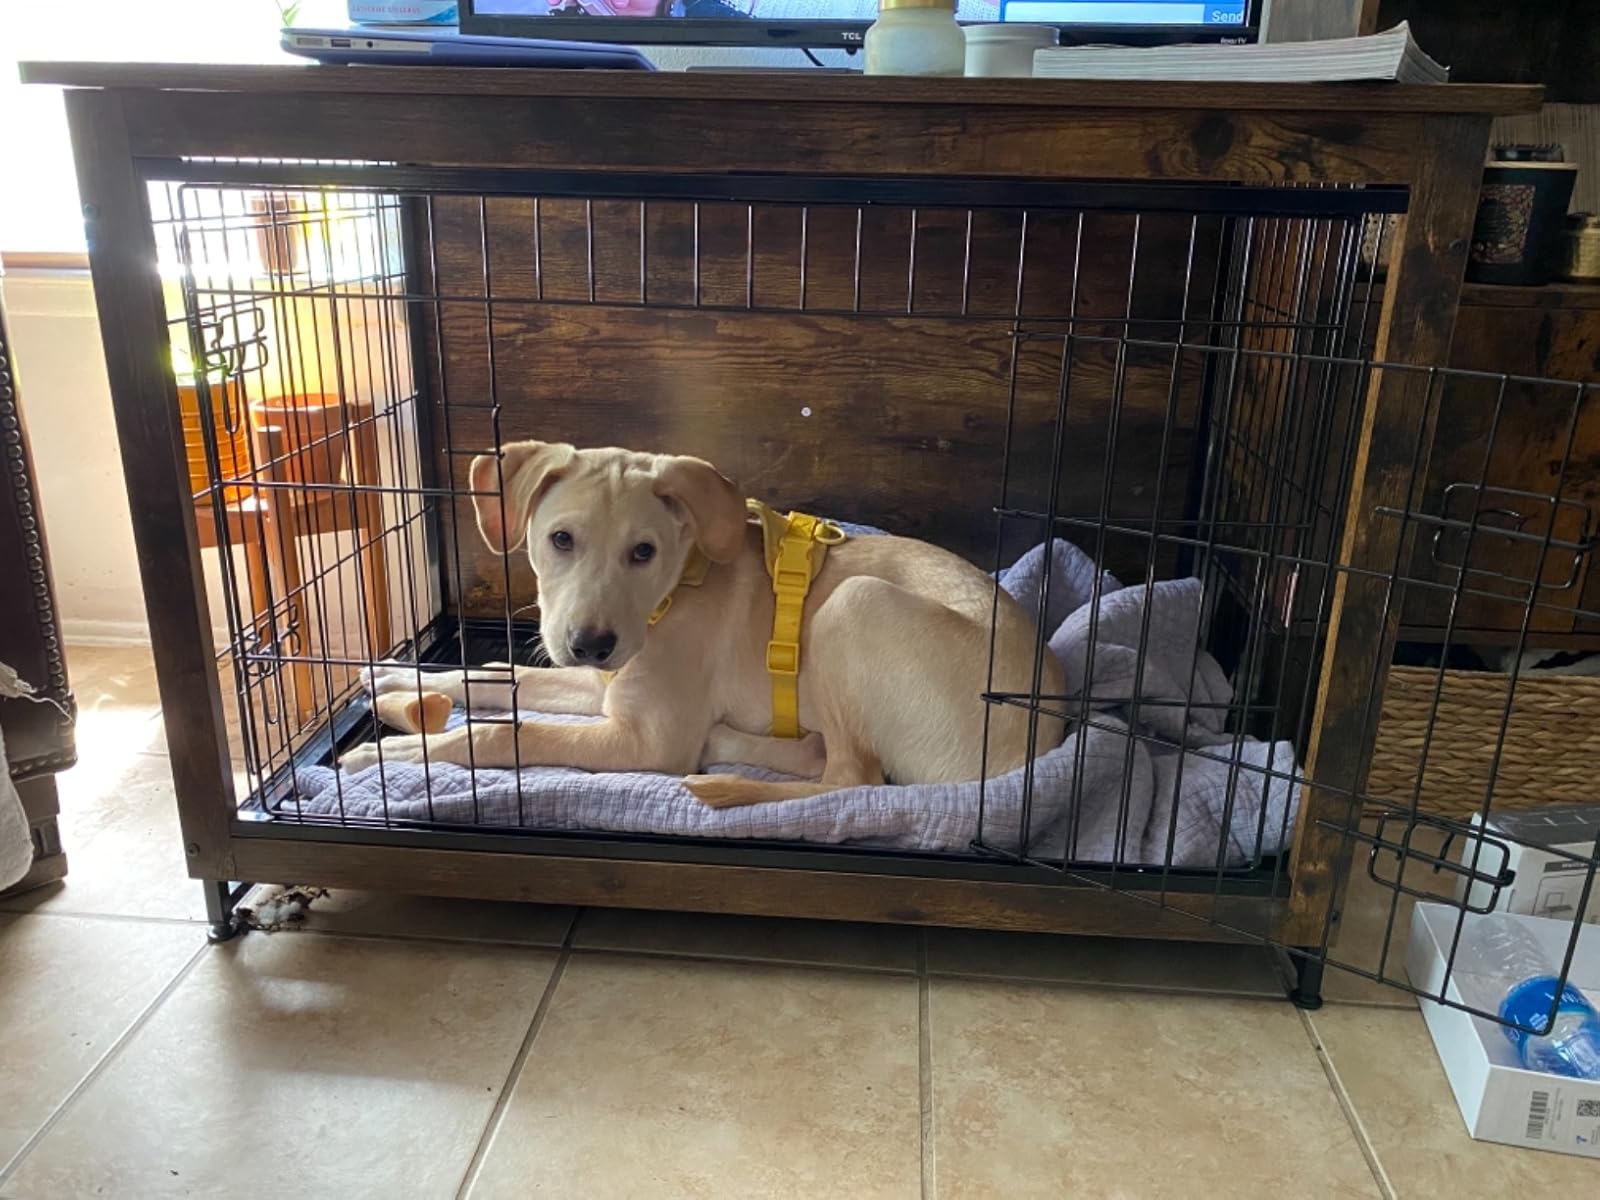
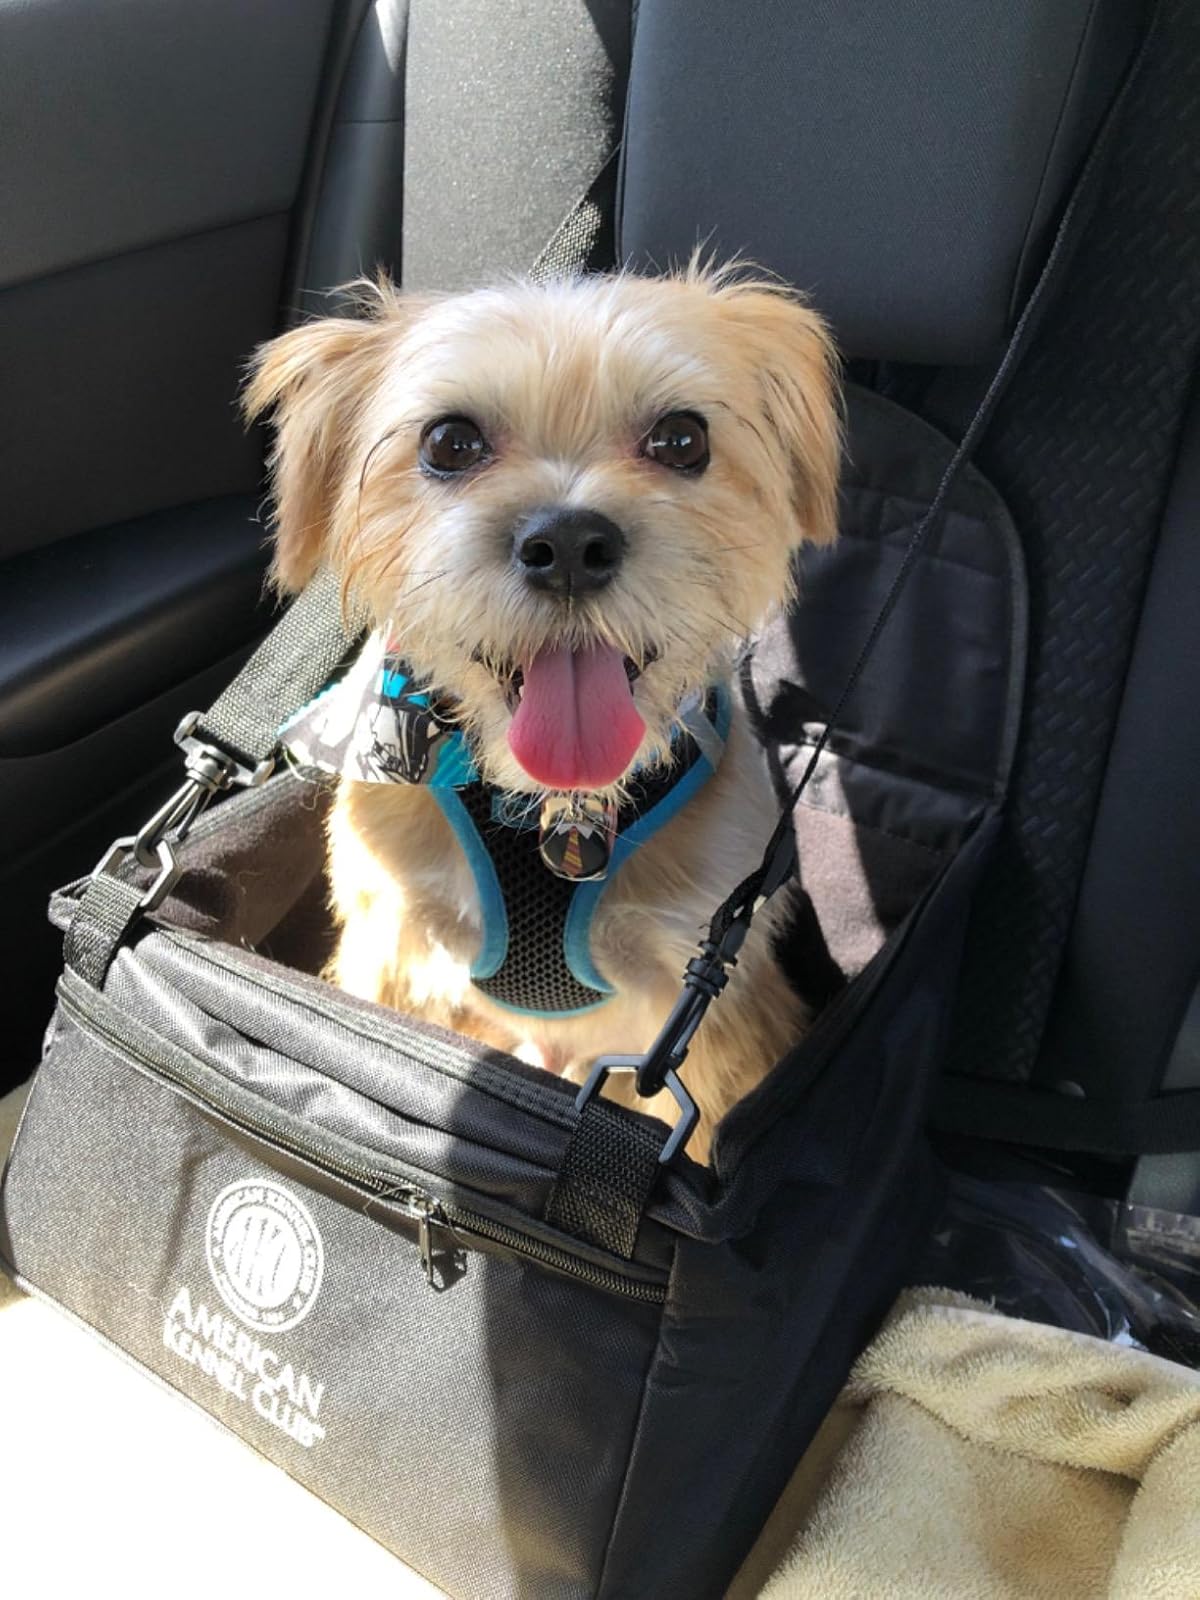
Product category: items_kennel
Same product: no